Highlands Masonic Lodge

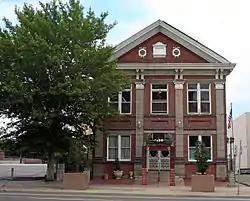

The Highlands Masonic Lodge, also known as the Pythian Building, is a historic building located in Denver, Colorado. Built in 1905 and constructed in the Classical Revival style, it was listed on the National Register of Historic Places in 1995.